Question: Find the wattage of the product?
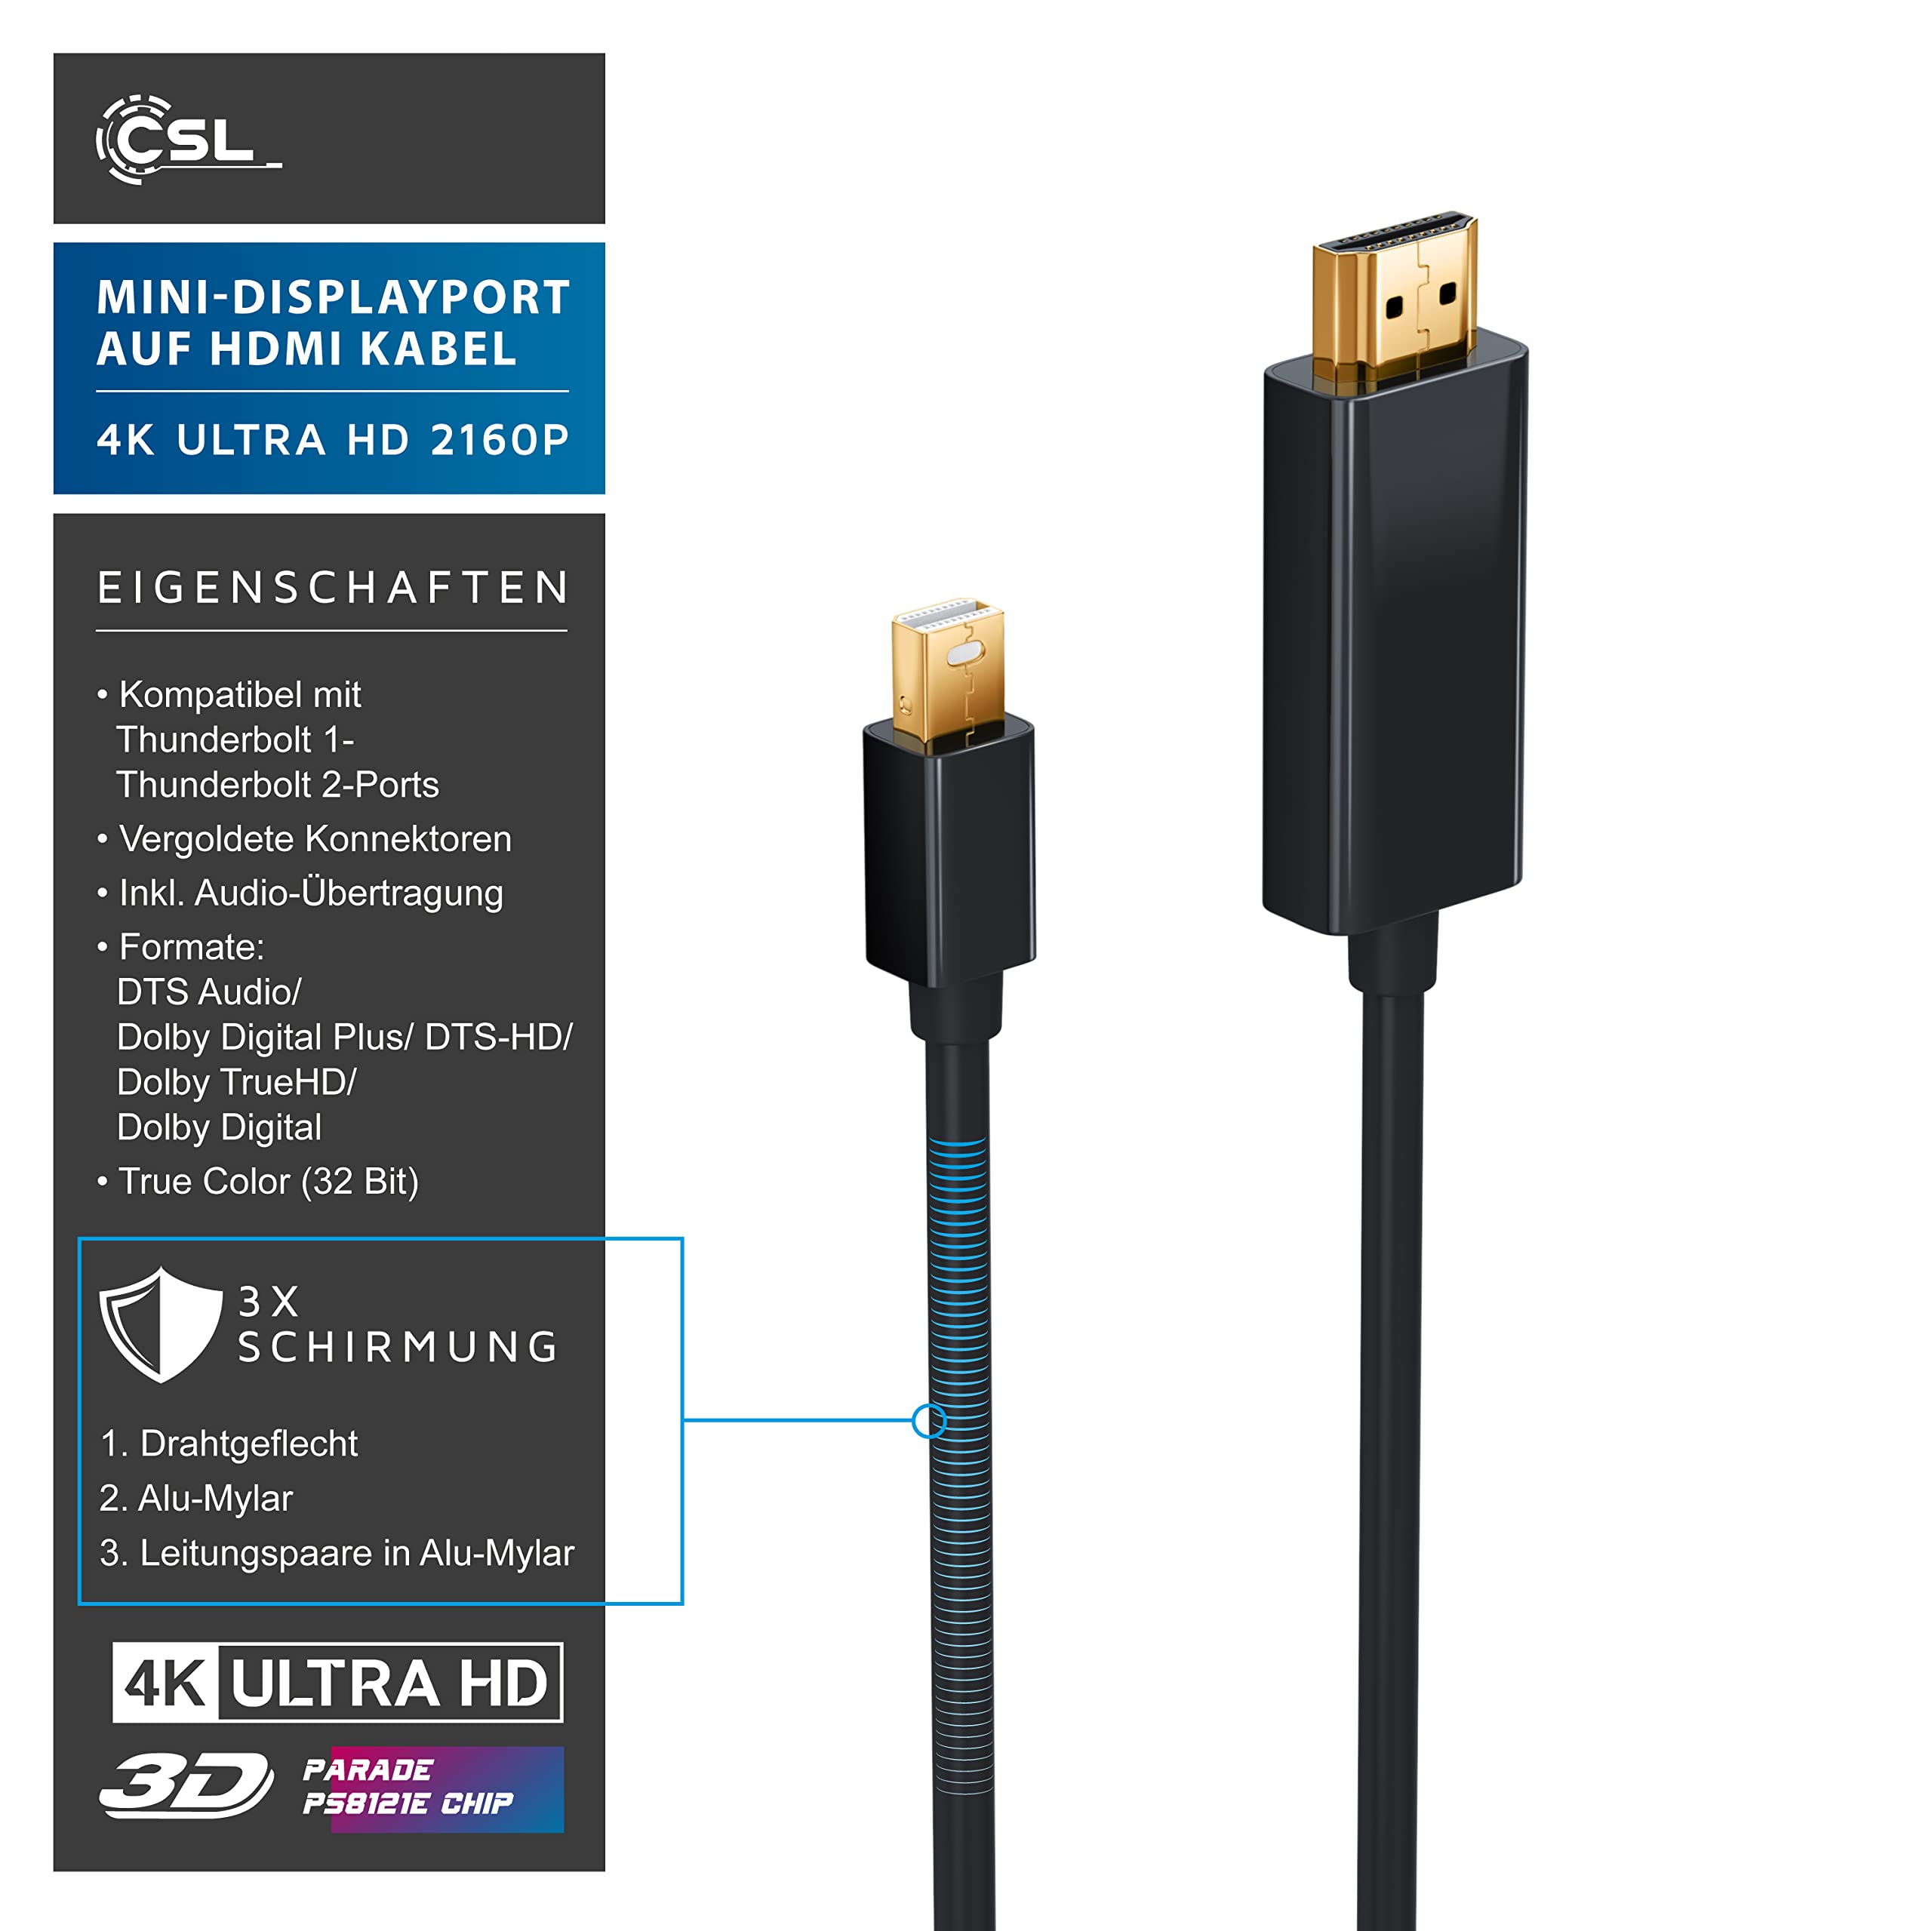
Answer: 2160.0 horsepower